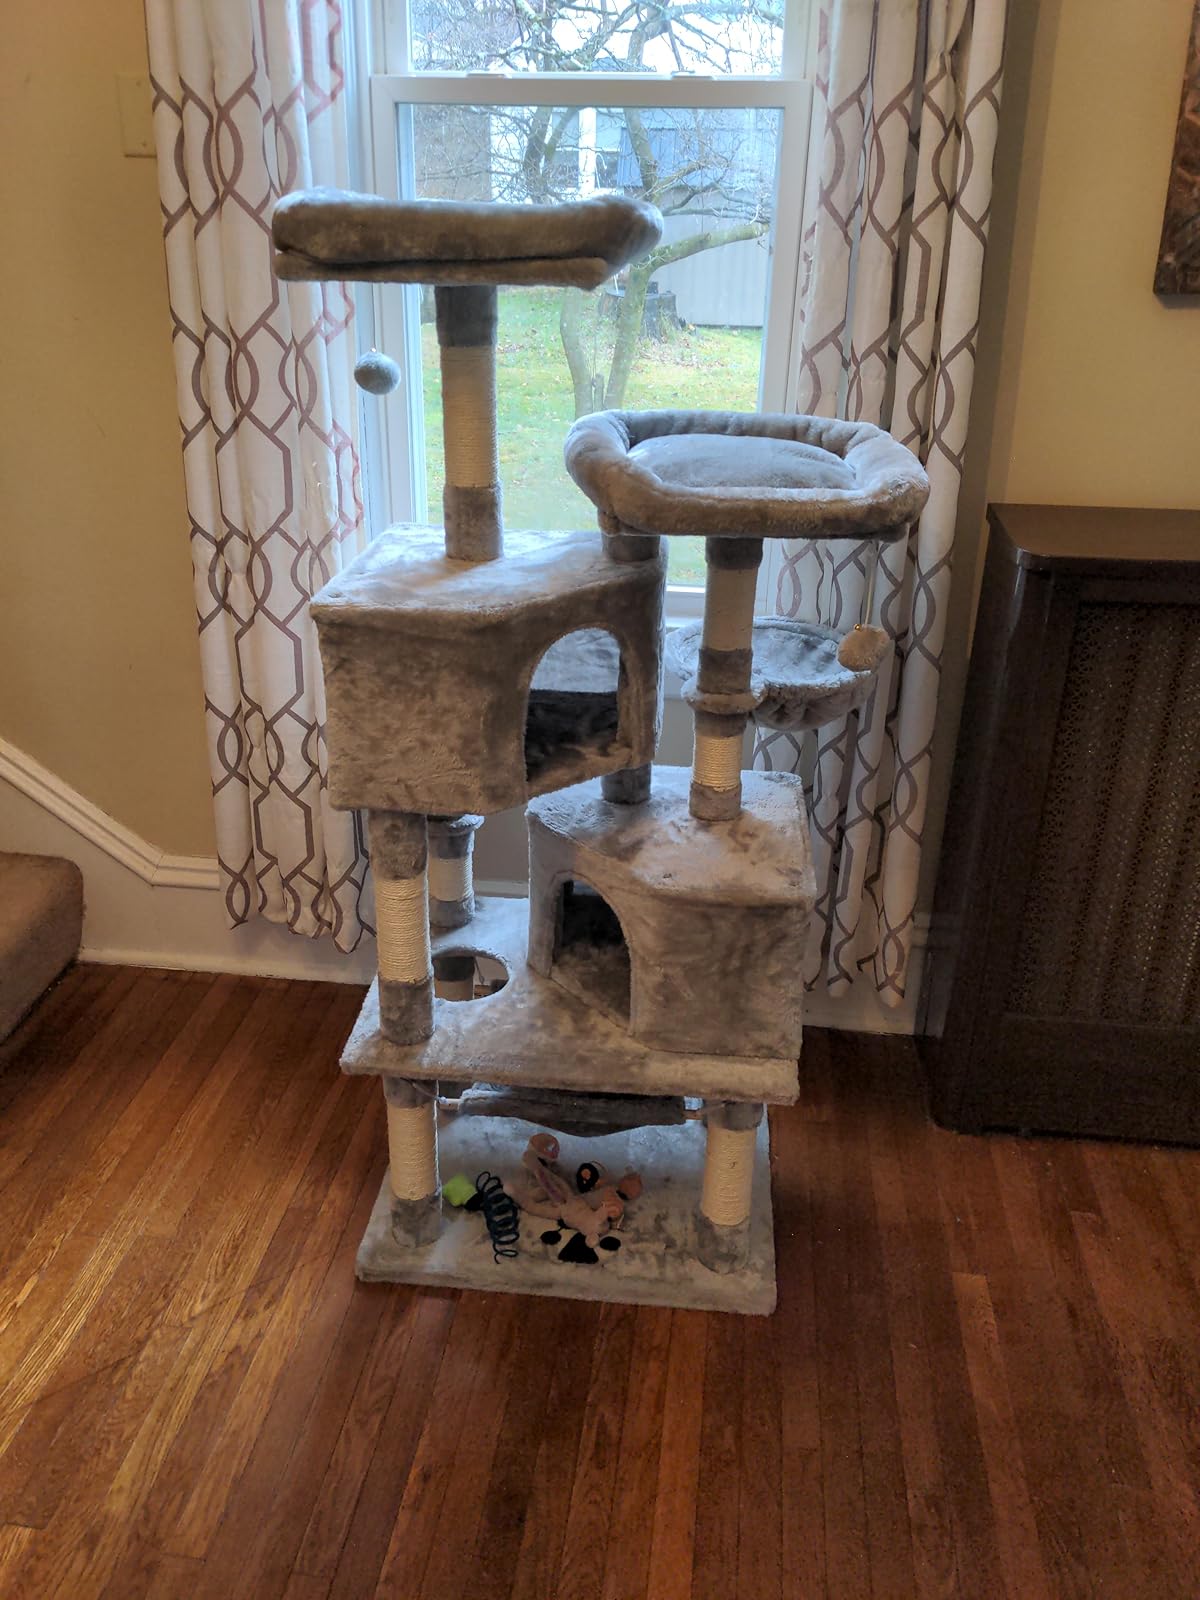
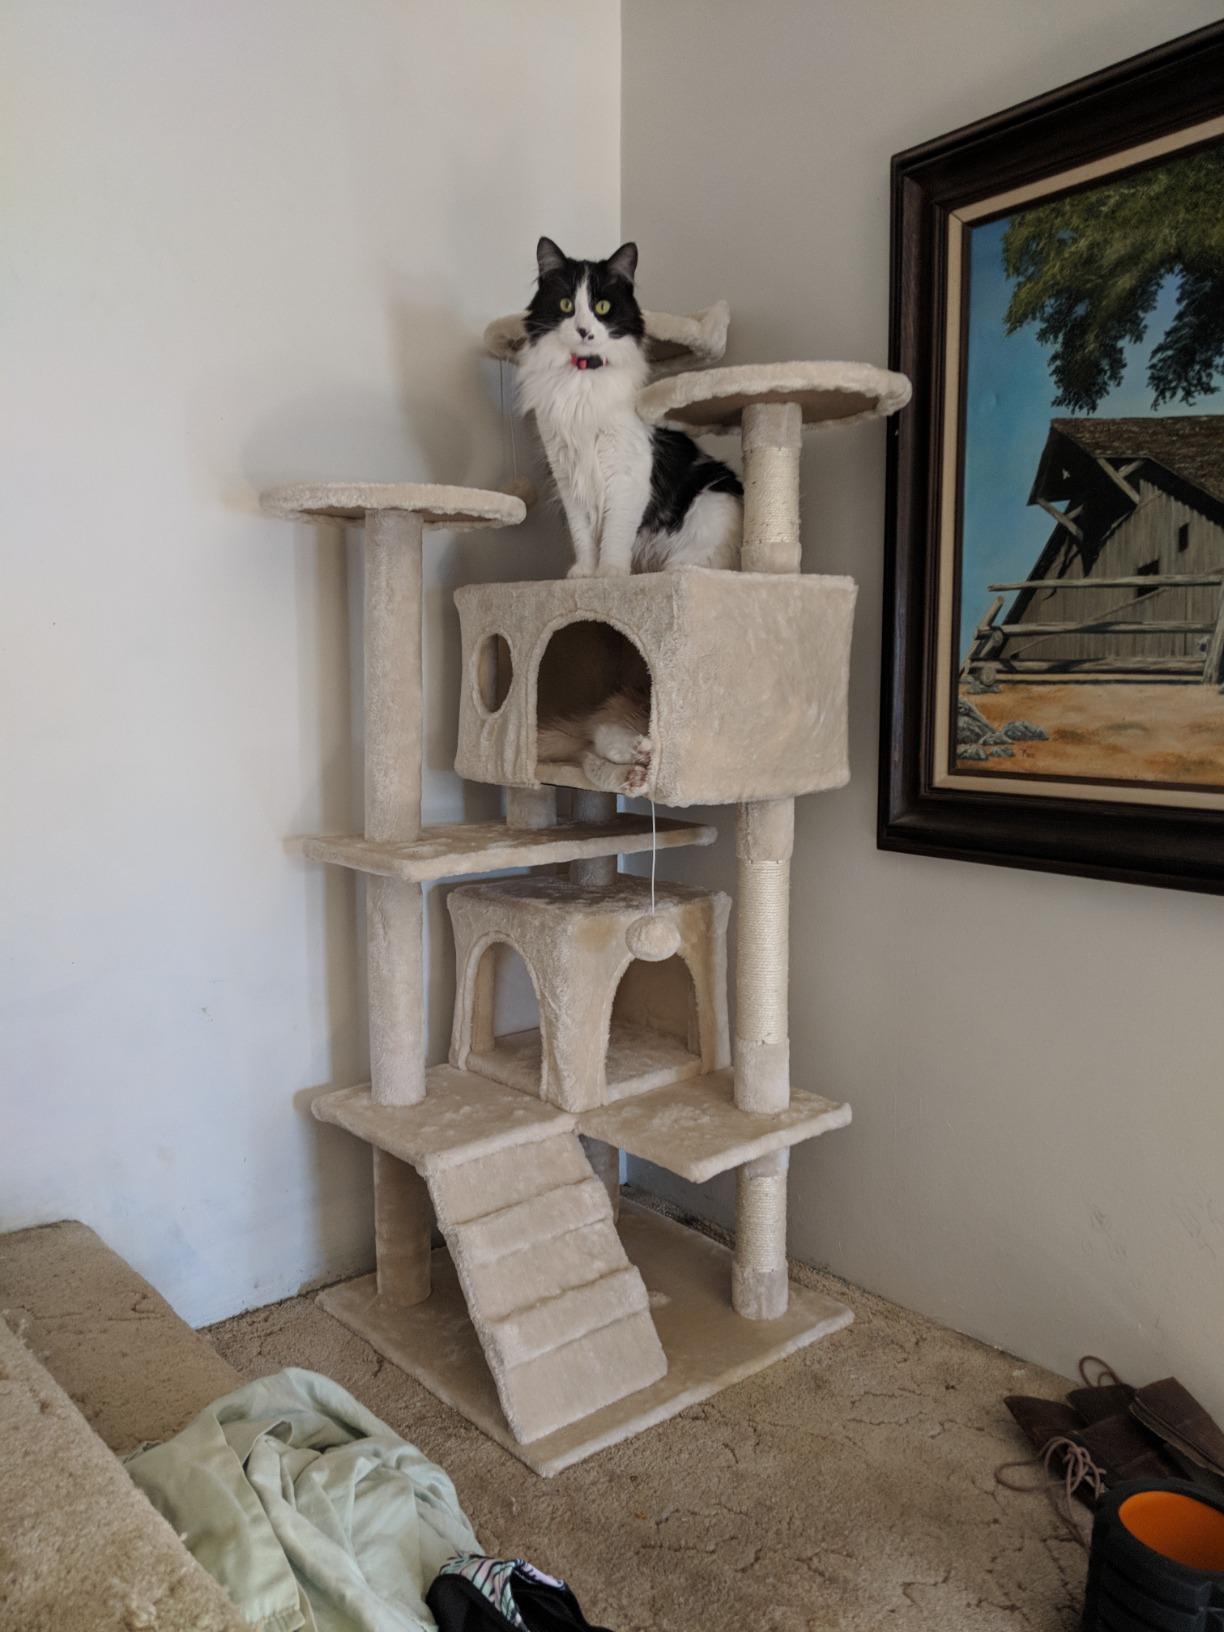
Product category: items_cat tree
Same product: no